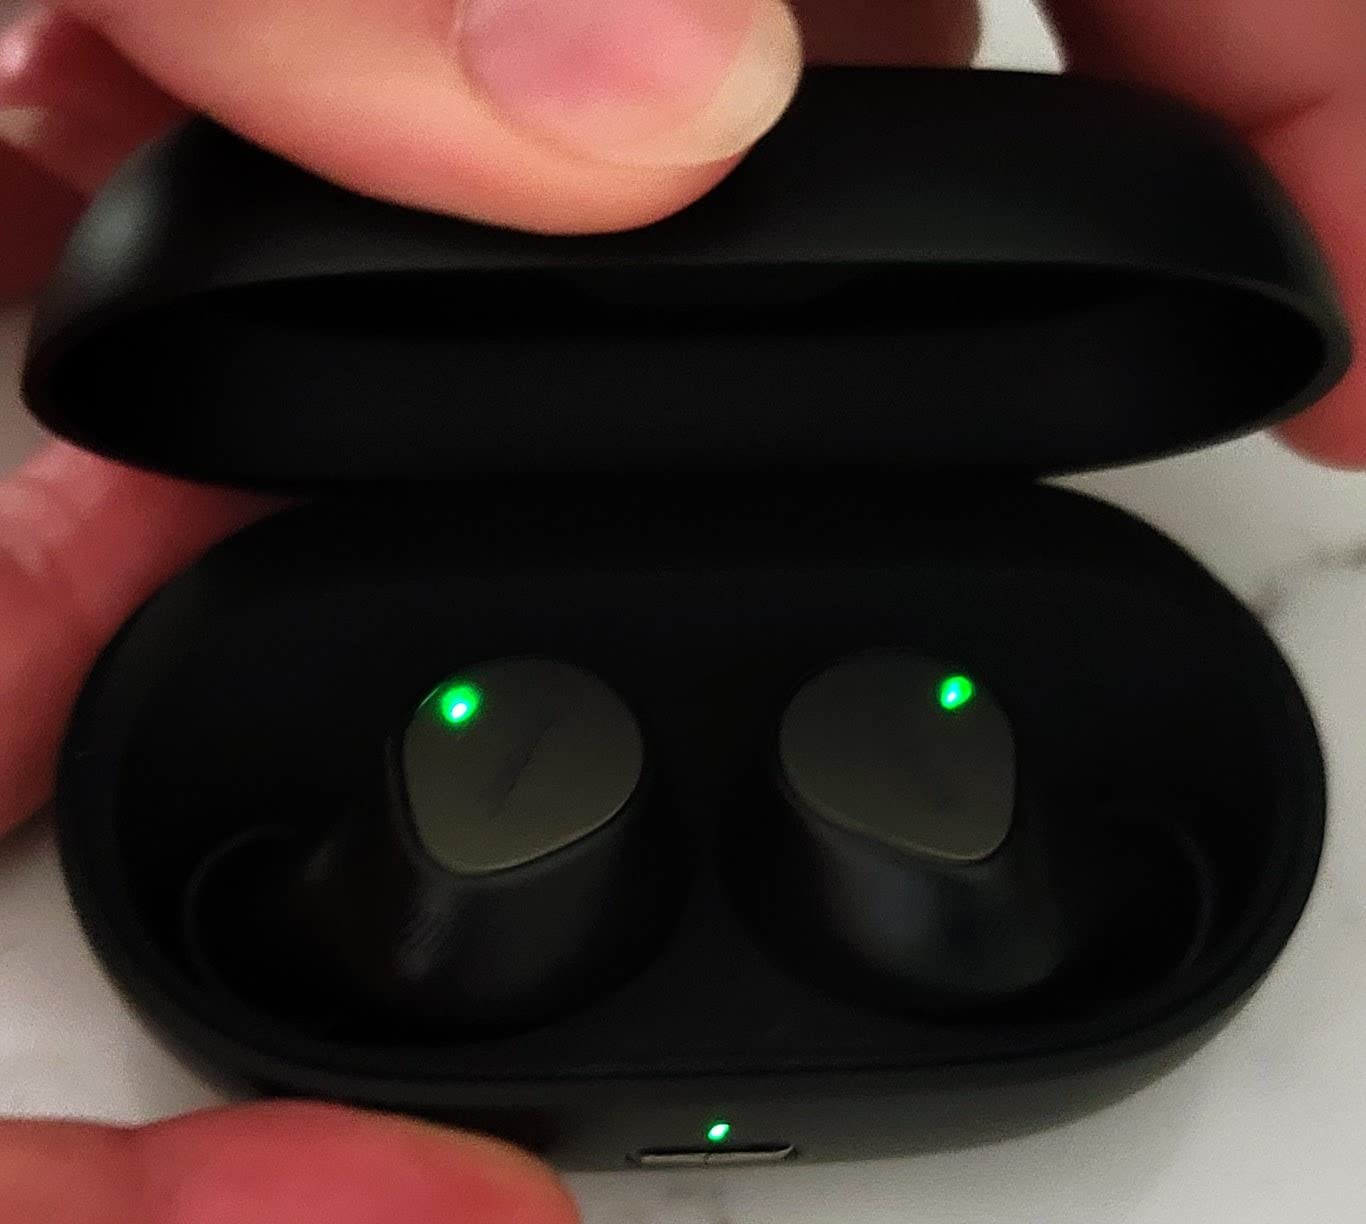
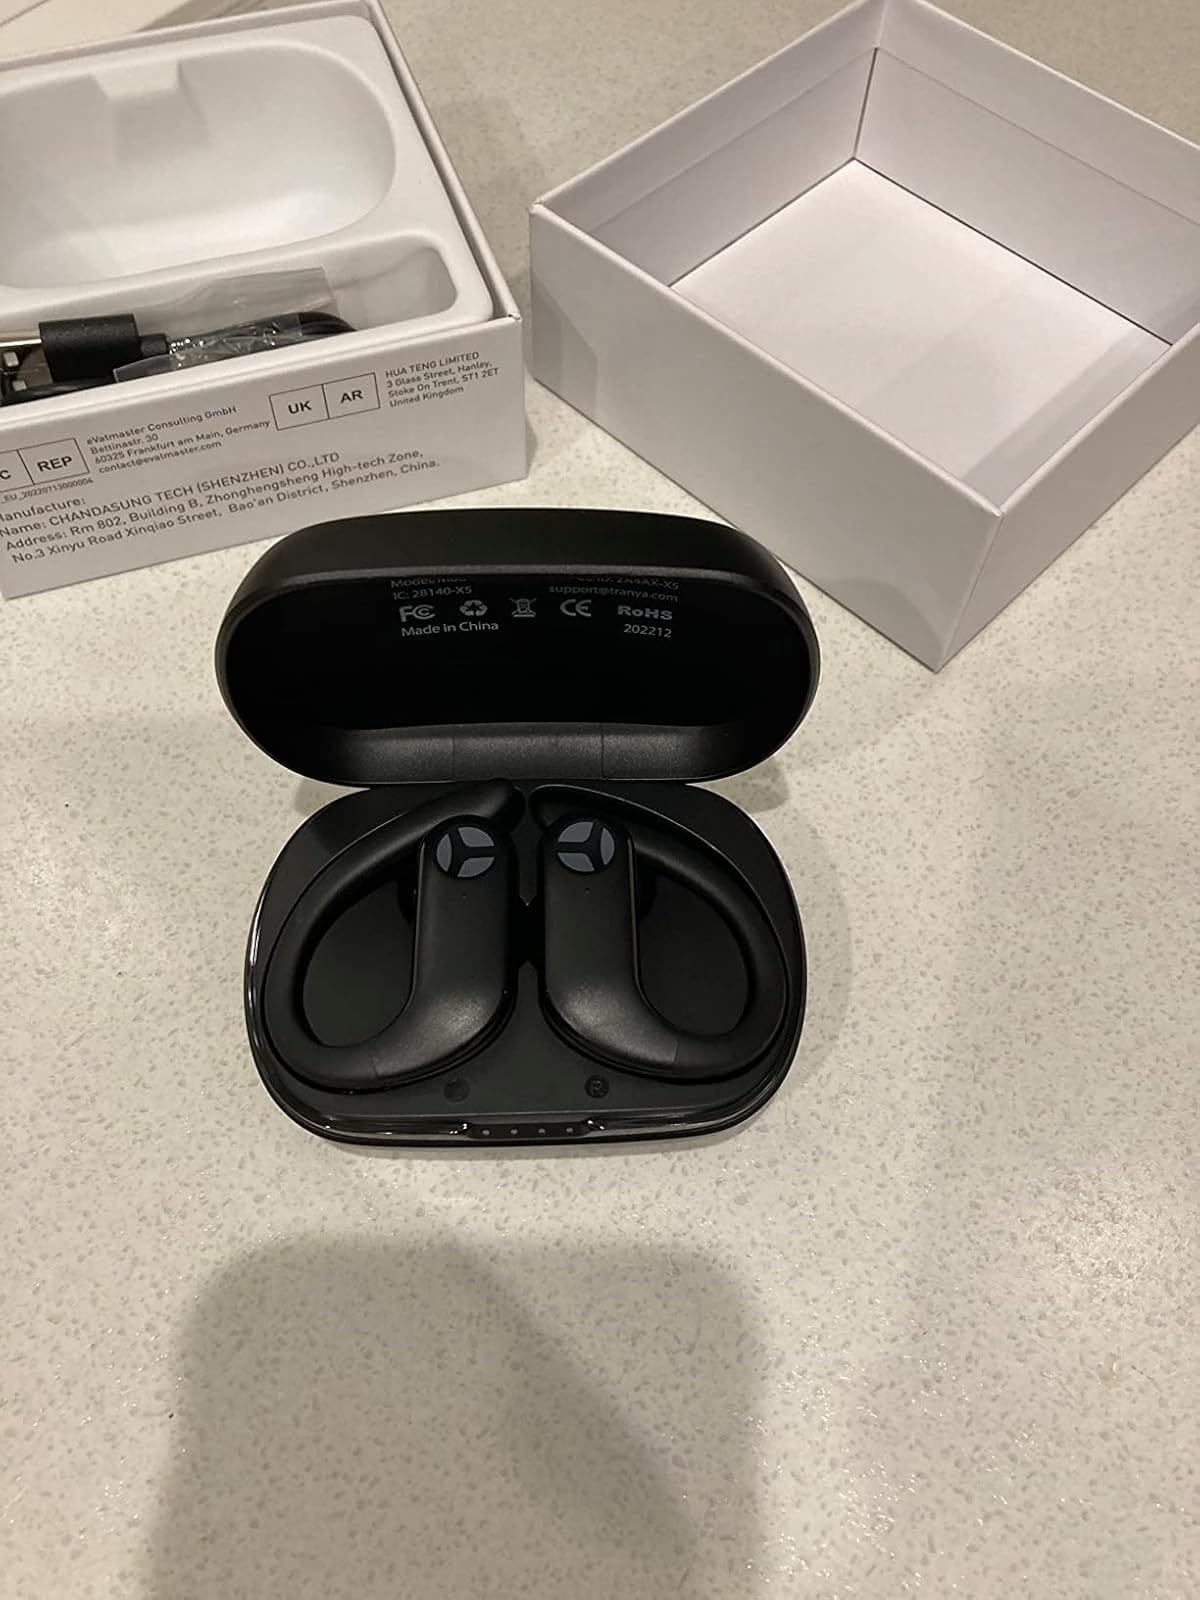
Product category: earbuds
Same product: no